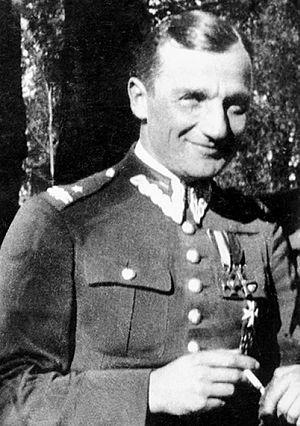
La Résistance polonaise pendant la Seconde Guerre mondiale, avec l'Armia Krajowa à son avant-garde, fut le plus grand mouvement de résistance dans toute l'Europe occupée, couvrant les zones d'occupation allemande et soviétique. Dans tous les pays occupés d’Europe existaient des structures souterraines mais il n’y a que sur le territoire de la Pologne occupée qu’existait un véritable État clandestin avec son pouvoir exécutif, ses partis politiques, son administration et son armée secrète aux ordres du gouvernement polonais exilé à Londres. Ce gouvernement qui s'est reconstitué à l'étranger après la défaite en septembre 1939, pour continuer, au nom du peuple polonais, la lutte contre l'agresseur était reconnu par une majorité de Polonais, par les Alliés et même quelque temps par les Soviétiques.
Henryk Dobrzański, né le 22 juin 1897 à Jasło, mort le 30 avril 1940 près de Anielin, est un officier d'active de l’armée polonaise, commandant puis colonel de cavalerie.